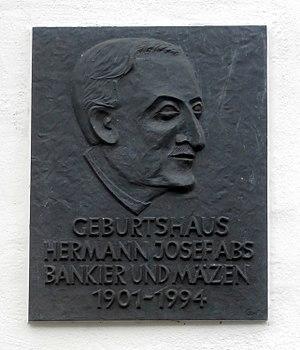
Hermann Josef Abs était un banquier allemand. Après la Seconde Guerre mondiale, il fut président de la Deutsche Bank et contribua à la reconstruction de l'économie allemande.